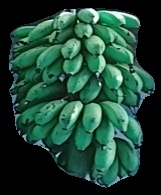
Variety: rasbale
Grade: grade2